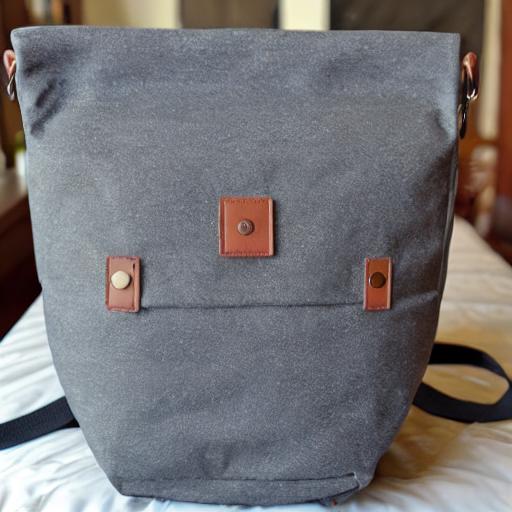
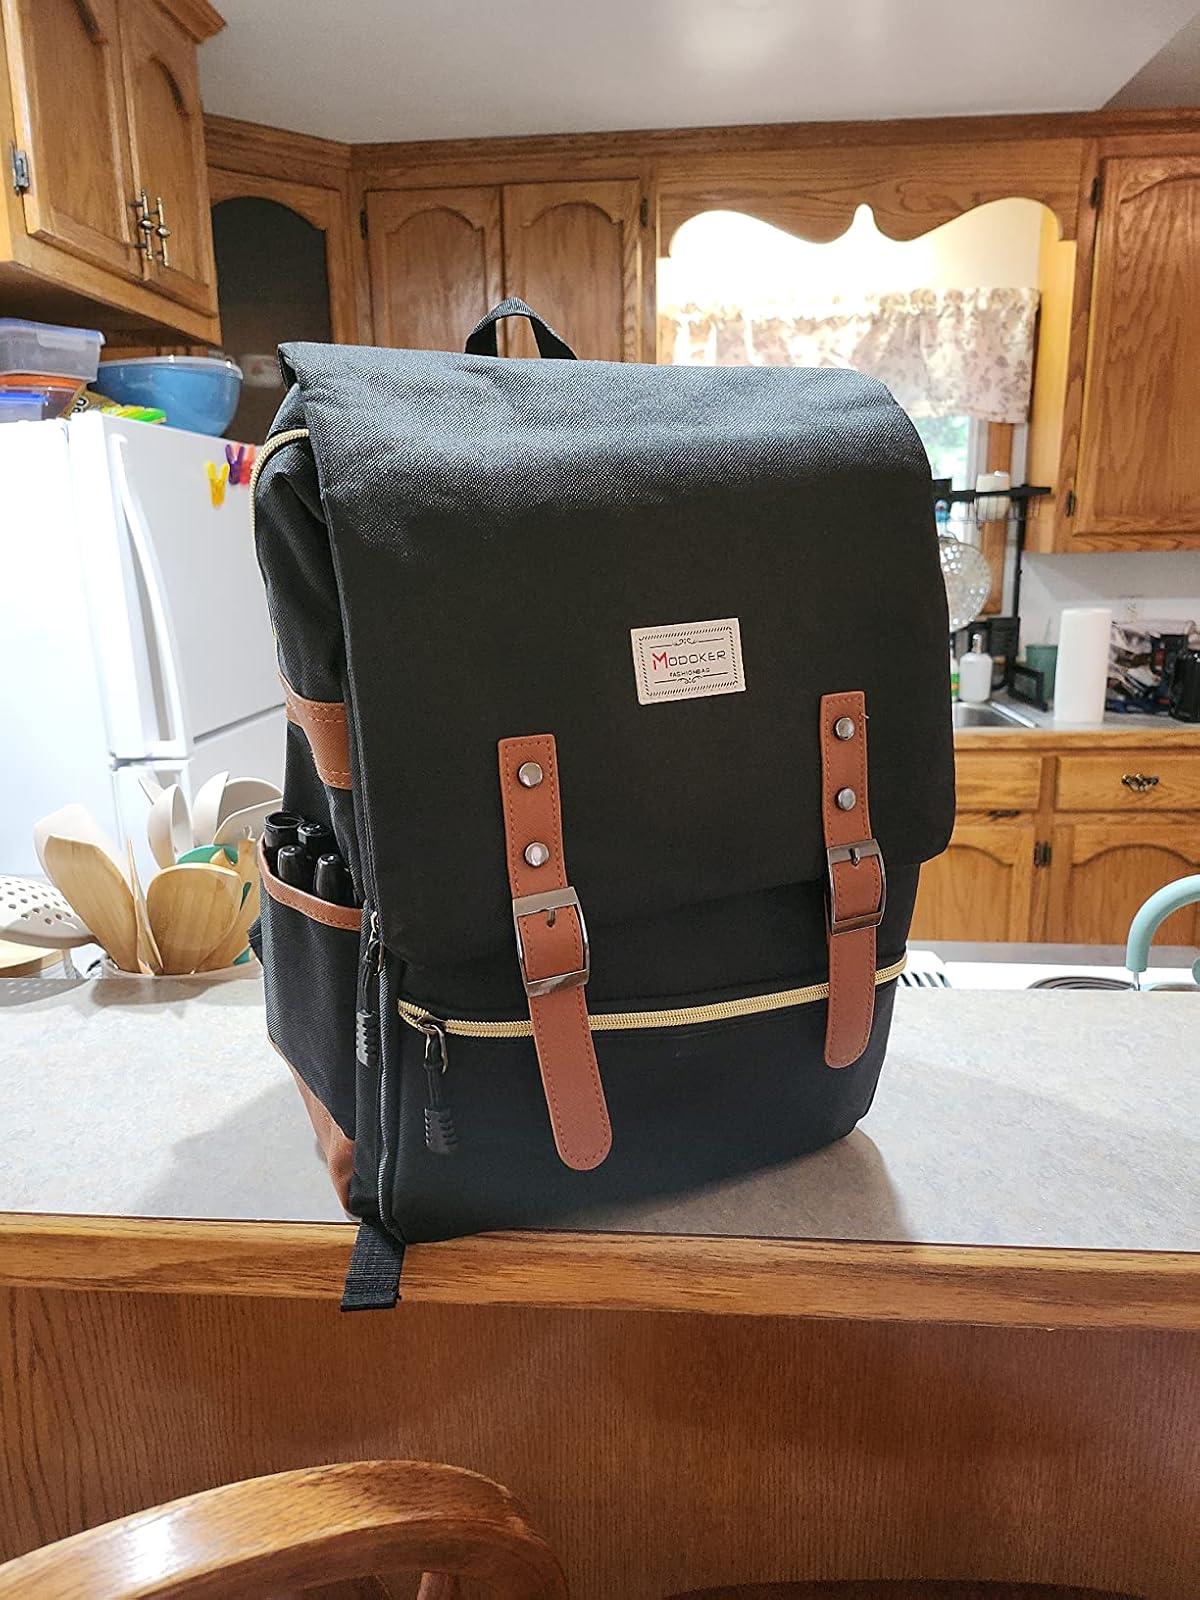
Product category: bag
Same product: no